MP-443 Grach

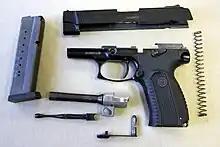
An MP-443 Grach field stripped to its main parts

The PYa is a high-capacity, double-action, short-recoil semi-automatic pistol.